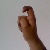
The image shows a hand gesture representing the letter 'X' in Indian Sign Language.